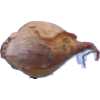
Label: onion